Beyond the Realm of Conscience

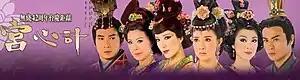
Main characters : Lau Sam-ho (Charmaine Sheh), Yiu Kam-ling (Tavia Yeung), Lee Yi (Moses Chan), Ko Hin-yeung (Kevin Cheng), Yuen Chui-wan (Susanna Kwan), Chung Suet-ha (Michelle Yim).

Since the successful Korean blockbuster drama, "Jewel in the Palace", reached a final peak 50 rating points, and topped the chart in Hong Kong in 2005, Hong Kong had been waiting for another breathtaking production to the likes of Jewel in the Palace. After in 2004, the highly successful TVB drama series "War and Beauty" gripped a huge audience and gained excellent ratings. Producer Mui Siu Ching, who is highly familiar to this type of darker plot, with her experiences in dramas such as "Forensic Heroes" and "The Brink of Law", moved straight to commission this drama production which genre to costume series revolving around the conflicts and struggle within the inner palace. In late 2008, a trailer was released at TVB's sales presentation. A costume fitting took place on 17 February 2009. The series was originally planned to start filming in December 2008, but executives felt it had potential to be a grand production and pushed filming to February 2009 with the script modified from the original 25 episodes to 33 and new costumes were designed specifically for the series.